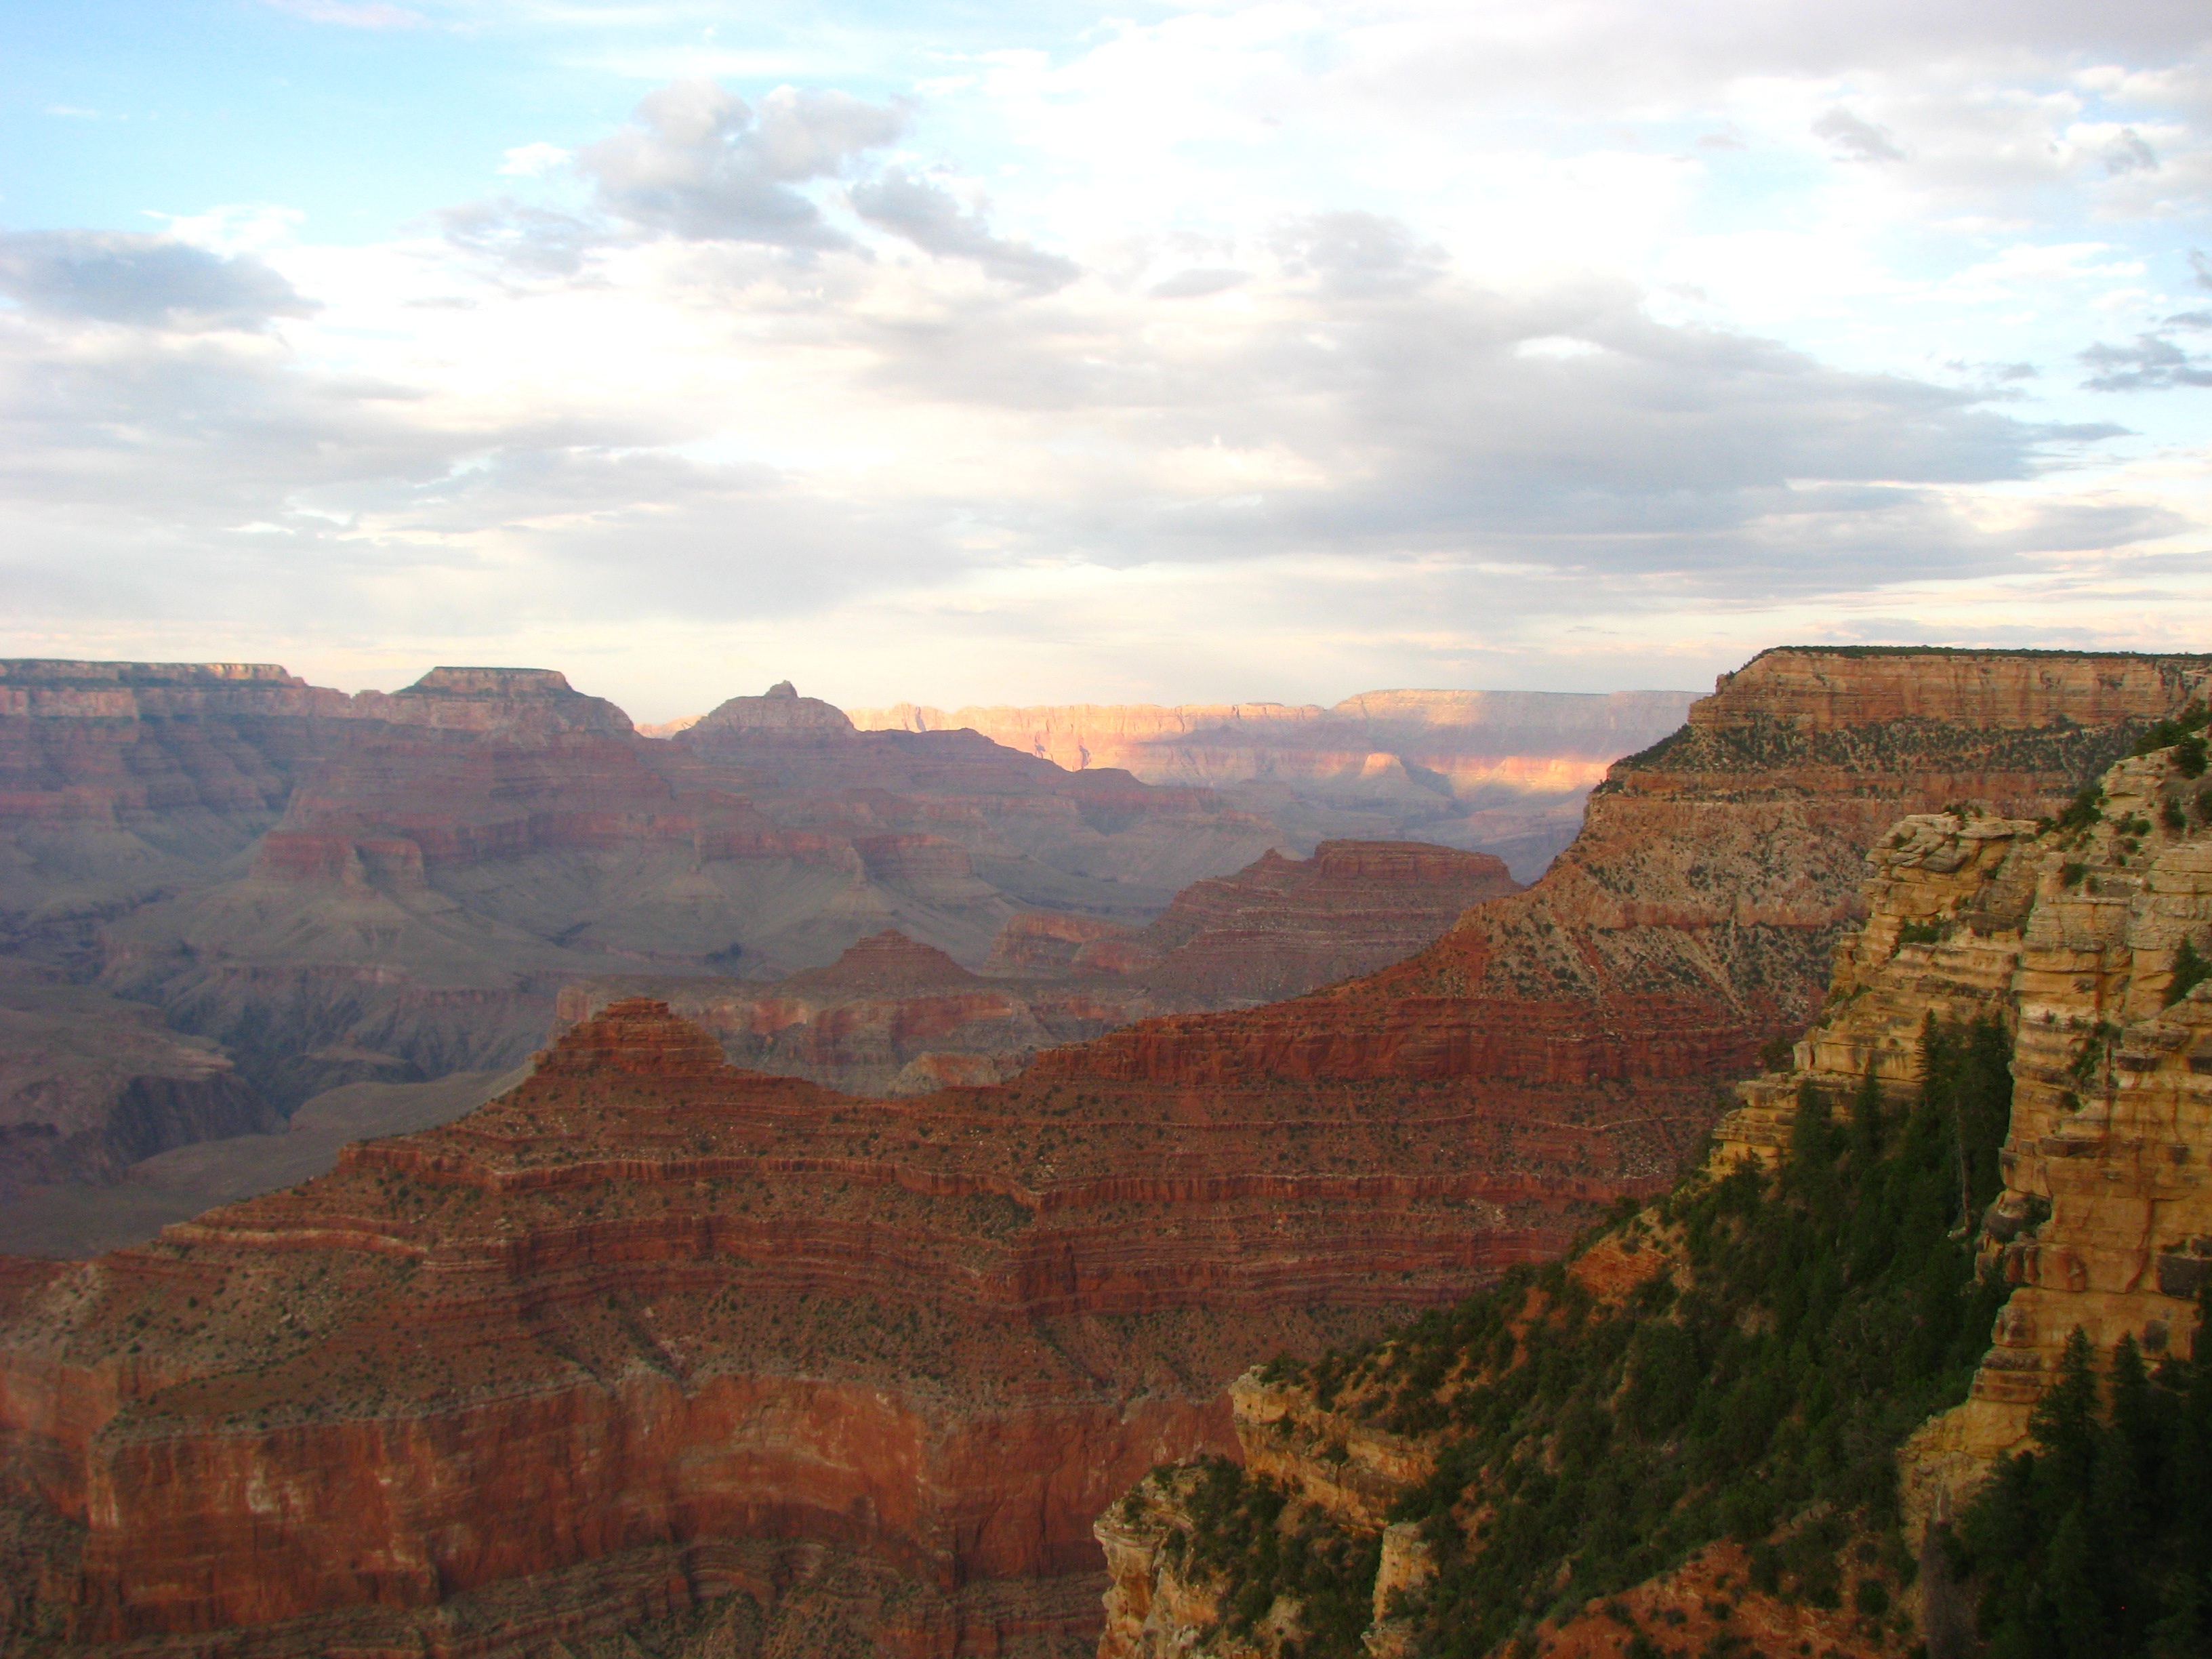
landscape, nature, desert, formation, canyon, national park, geology, badlands, plateau, day, landform, geographical feature